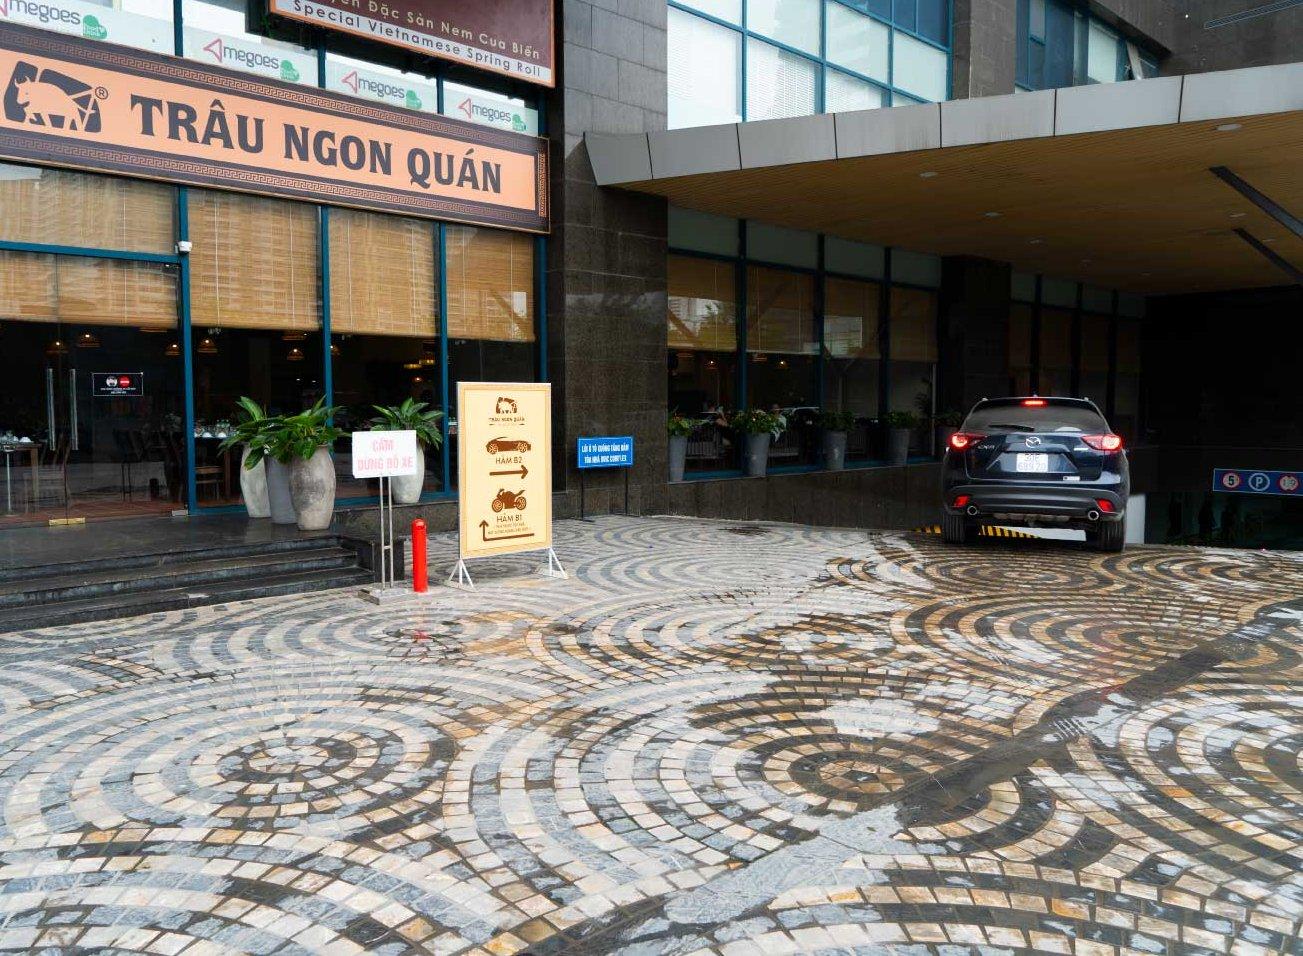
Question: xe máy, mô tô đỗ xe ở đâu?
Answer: hàm b1